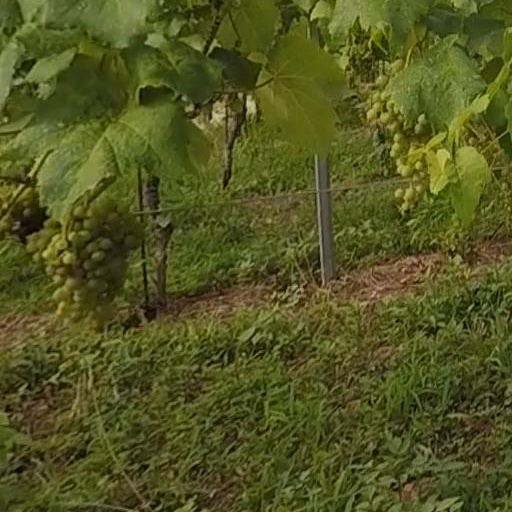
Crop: grape